Broadway, Sydney

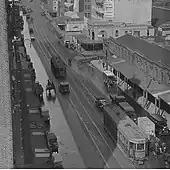
George Street West (Broadway), from the Grace Bros building

Broadway is historically important because it is one of the first roads built in the colony of New South Wales, in 1794. It had been called "George Street South" and then "George Street West". After being widened in 1906 when the Central railway station was built, George Street west of Railway Square, it became colloquially known as "The Broadway". Another widening scheme was devised in 1925, which sought to acquire buildings on the south side of the road. Buildings were gradually acquired and demolished over the next decade, at a cost of over 400,000 pounds. In 1933, the name "Broadway" was formally adopted for the road. The last resumption was settled with St Benedict's Church in 1939, and the building was subsequently remodelled.